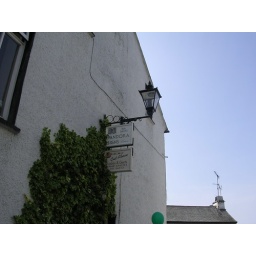
a sign we are in an interesting town-Hawkshead, near B. Potter home